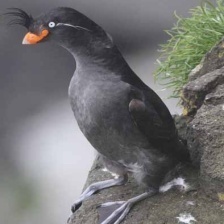
Species: CRESTED AUKLET
Scientific name: AETHIA CRISTATELLA